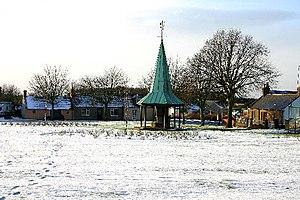
Laurencekirk est une ville de l'Aberdeenshire, en Écosse.